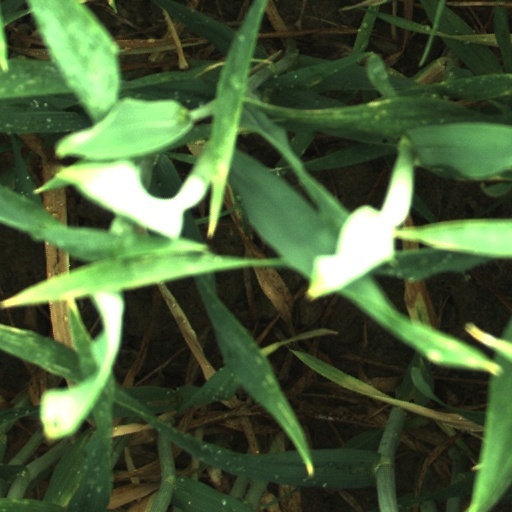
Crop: wheat